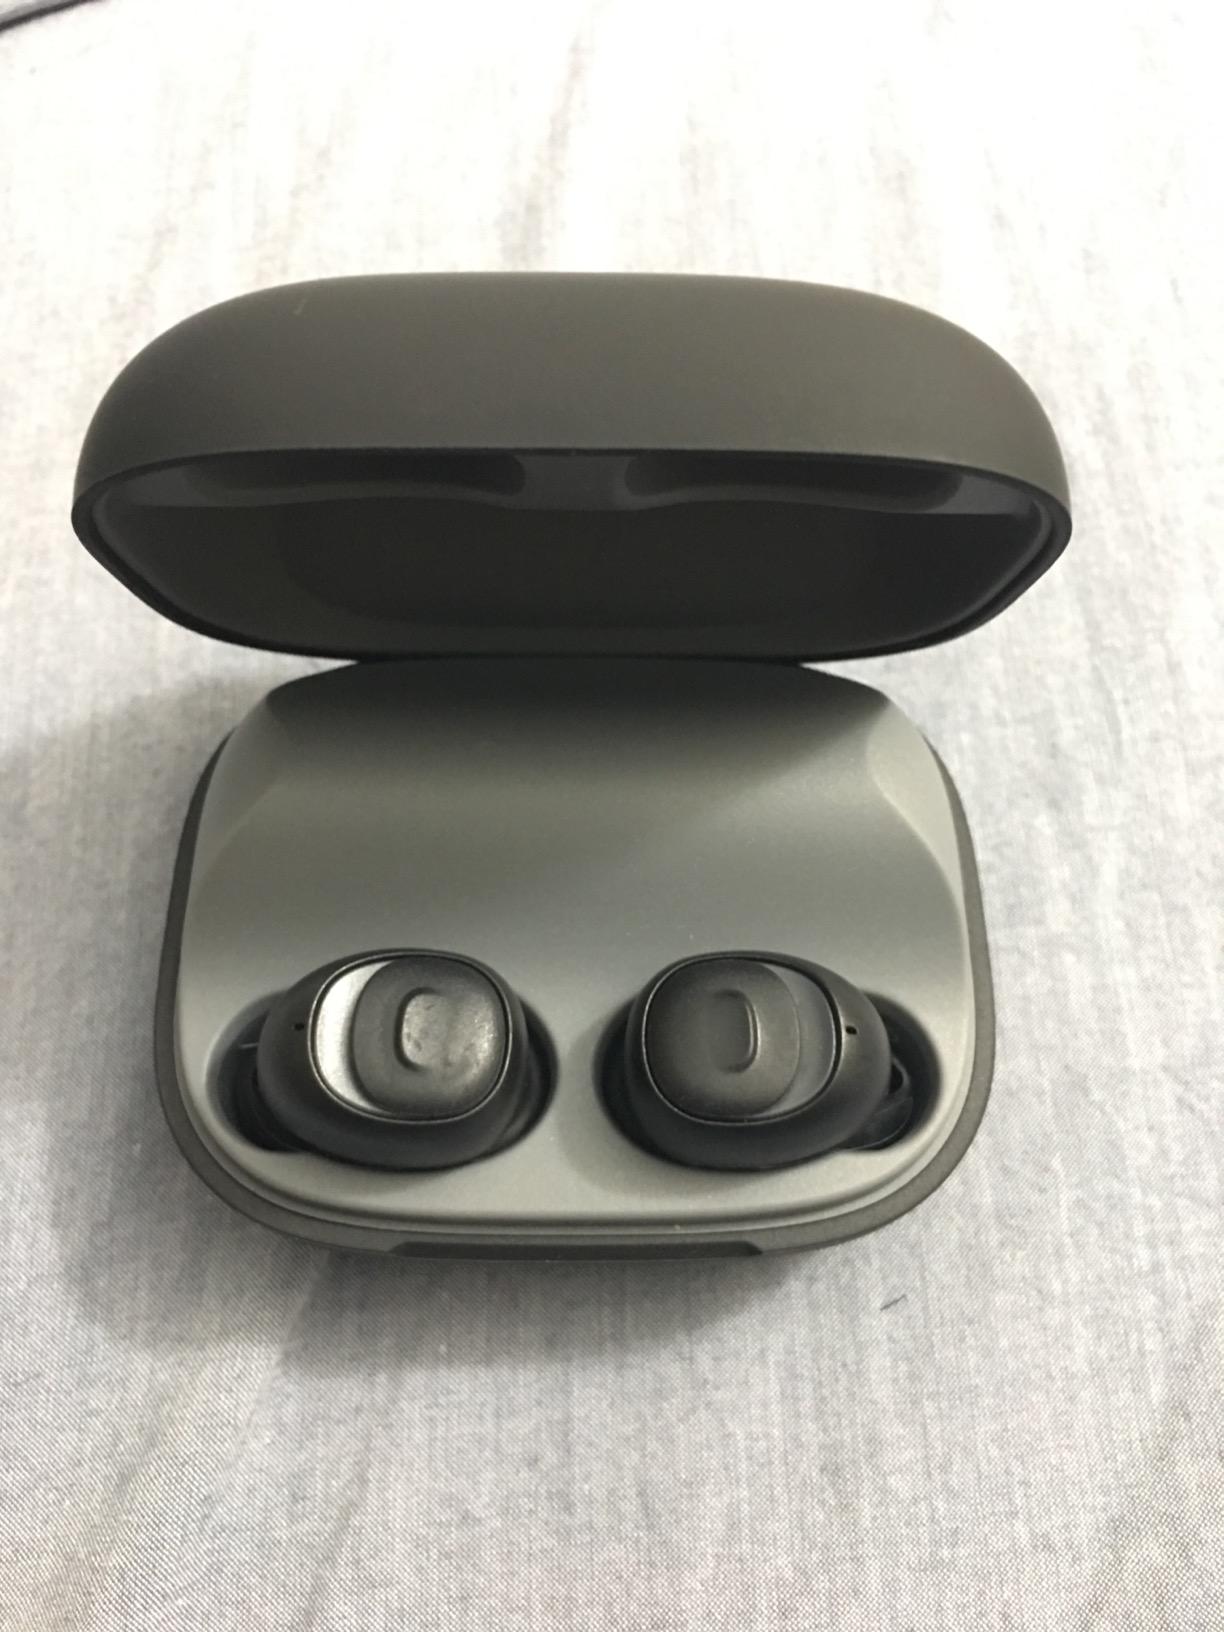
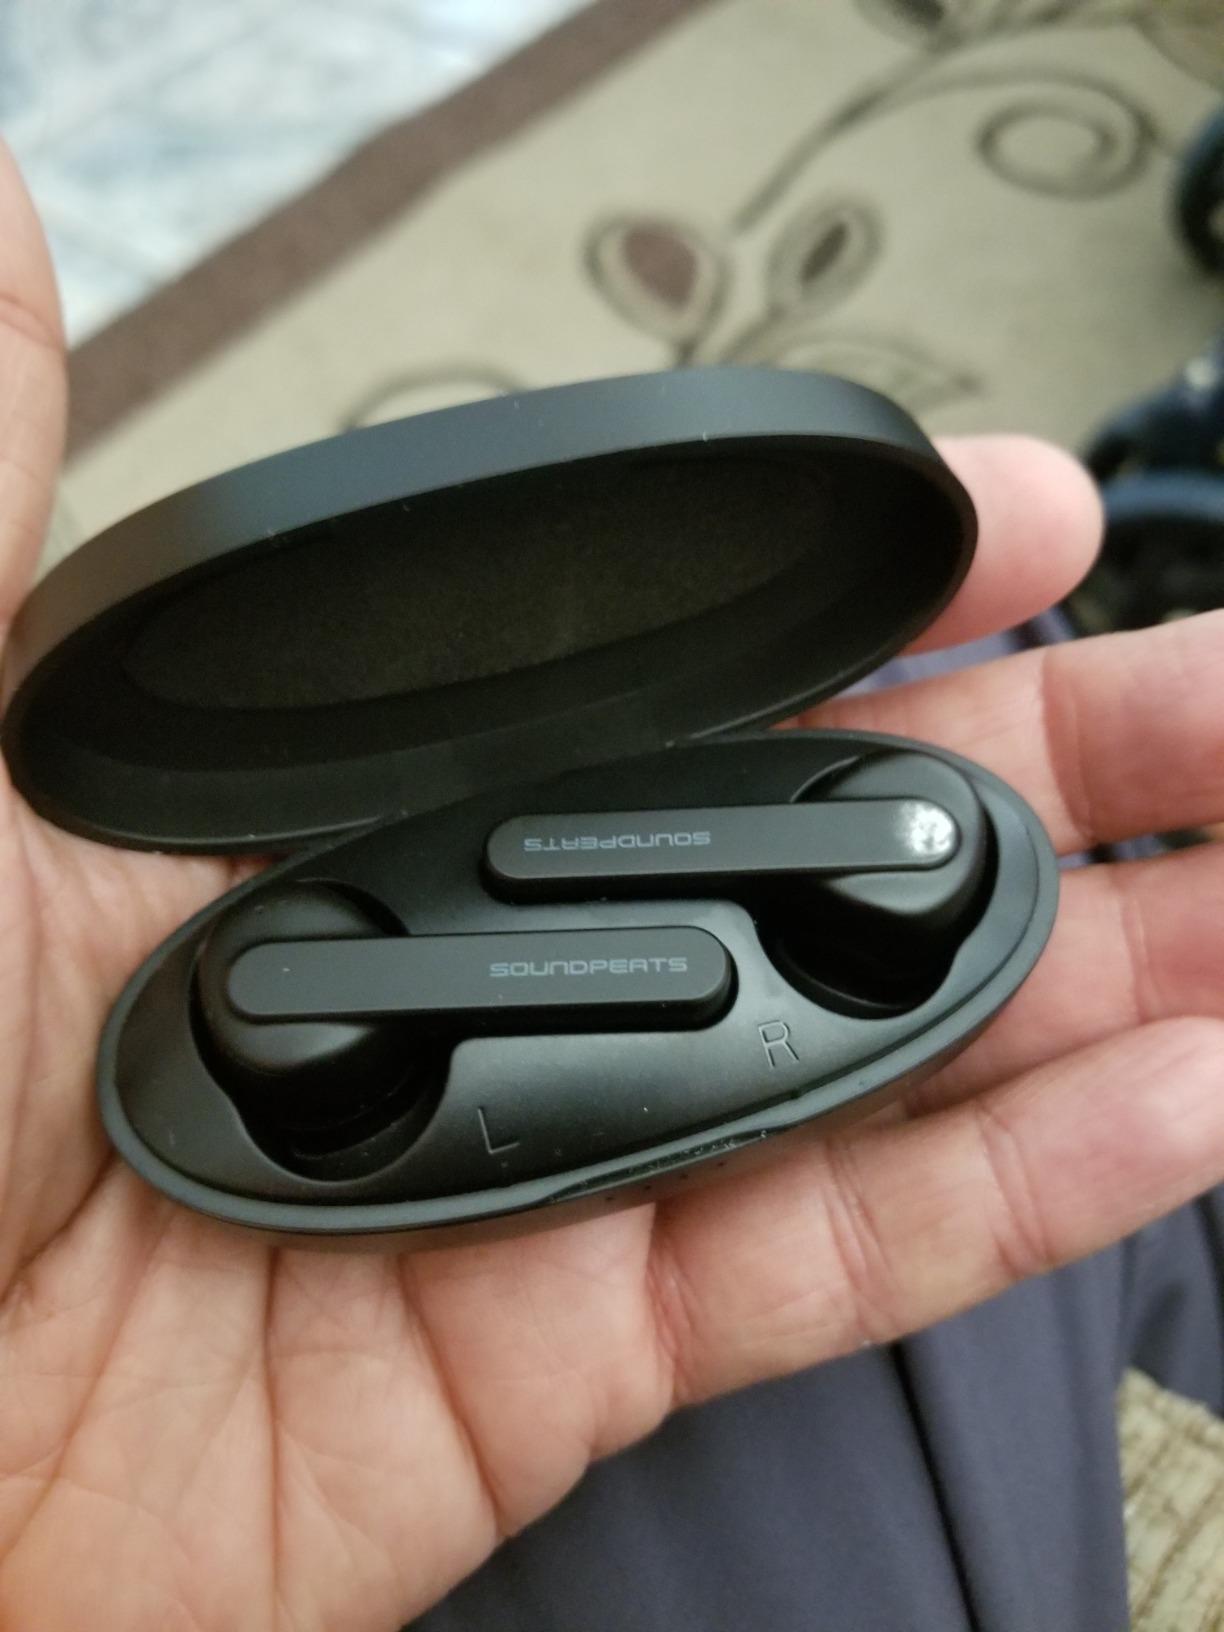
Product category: earbuds
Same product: no